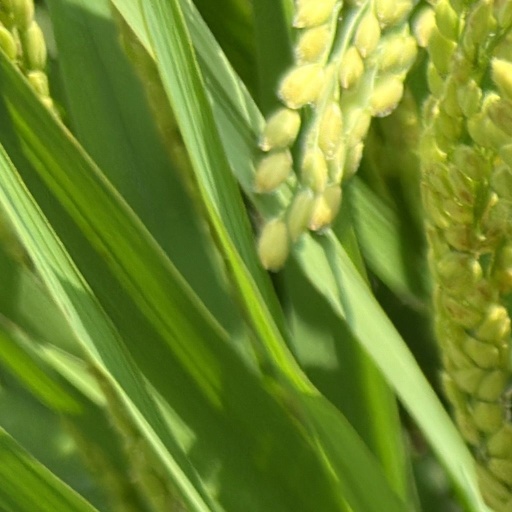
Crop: rice